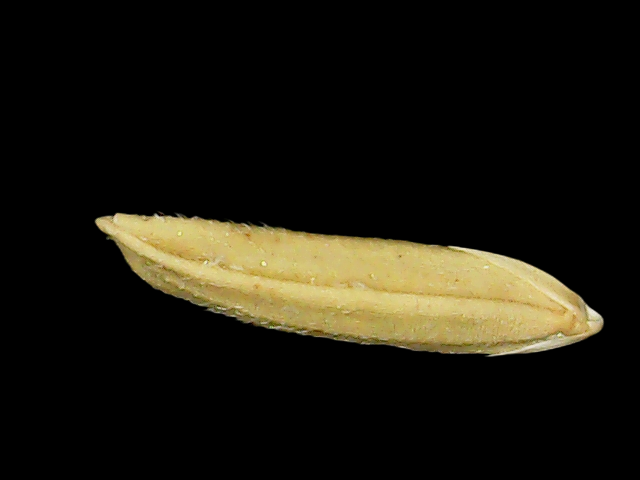
Rice variety: Binadhan20